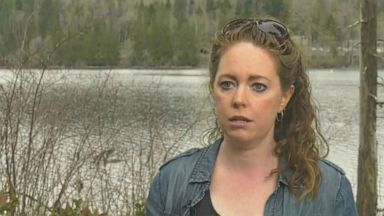
Gender: women